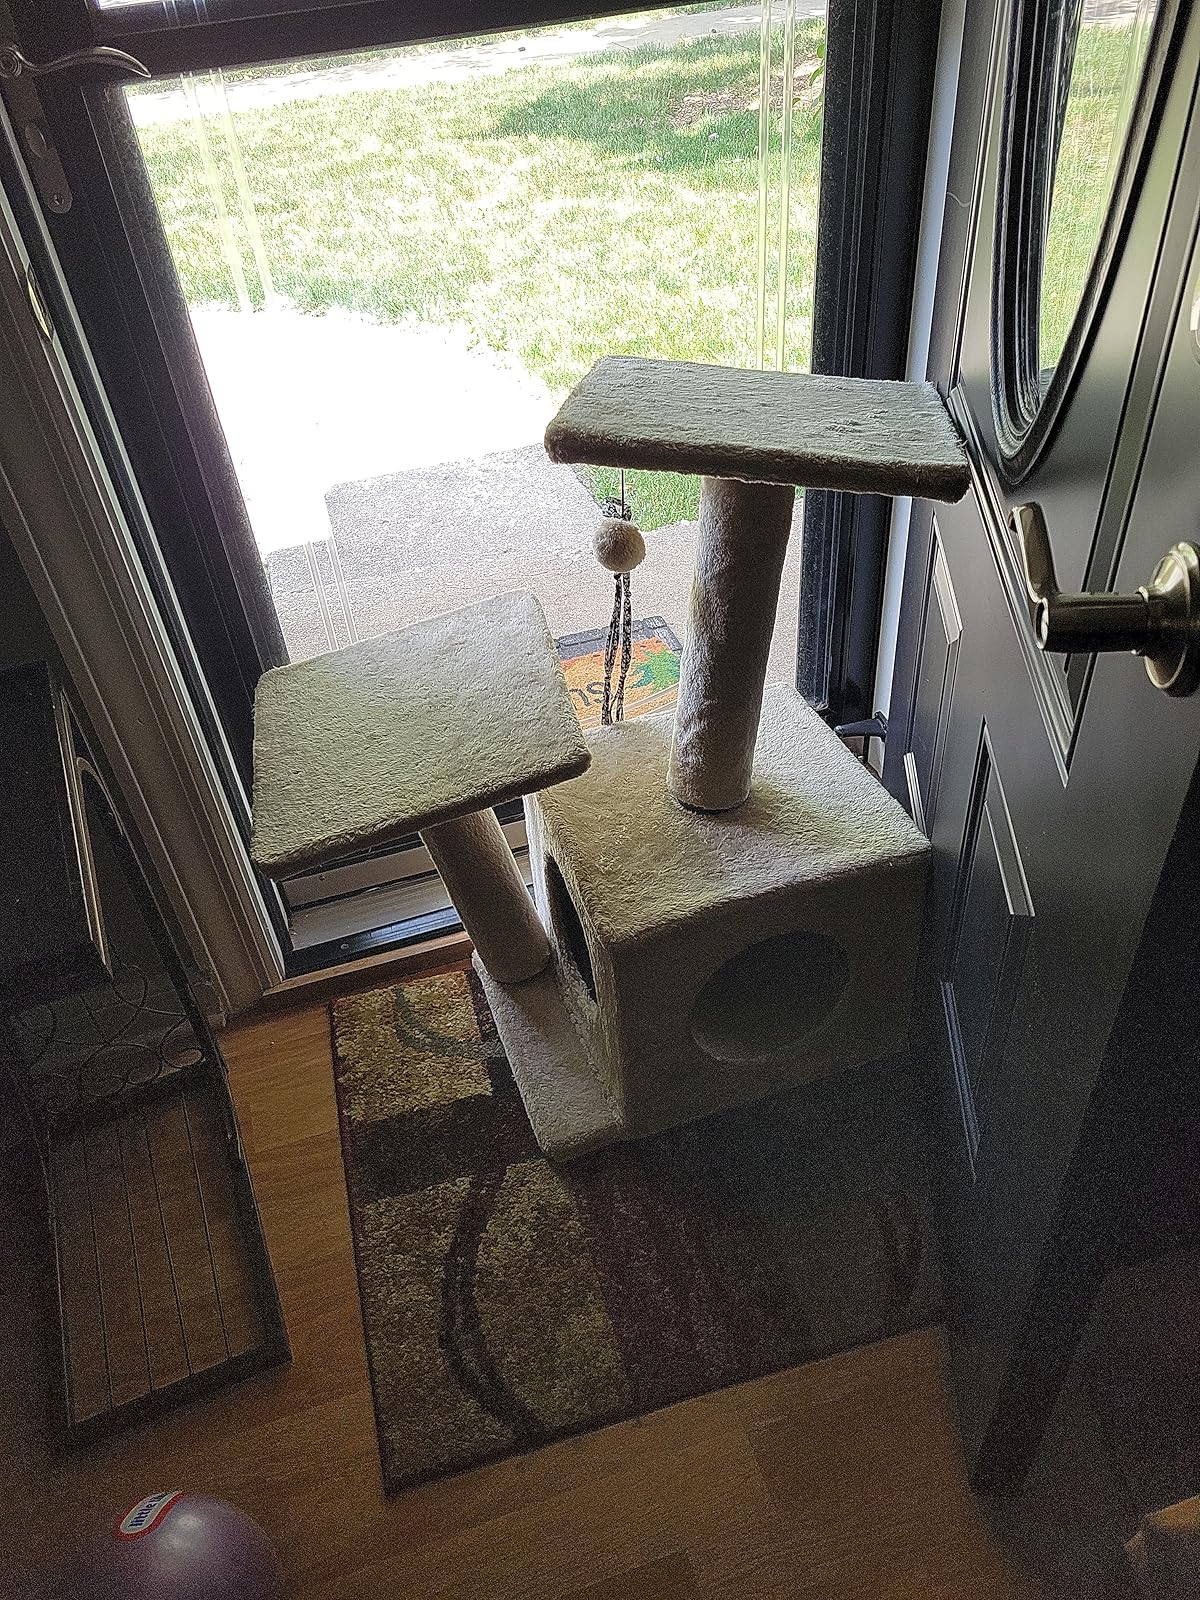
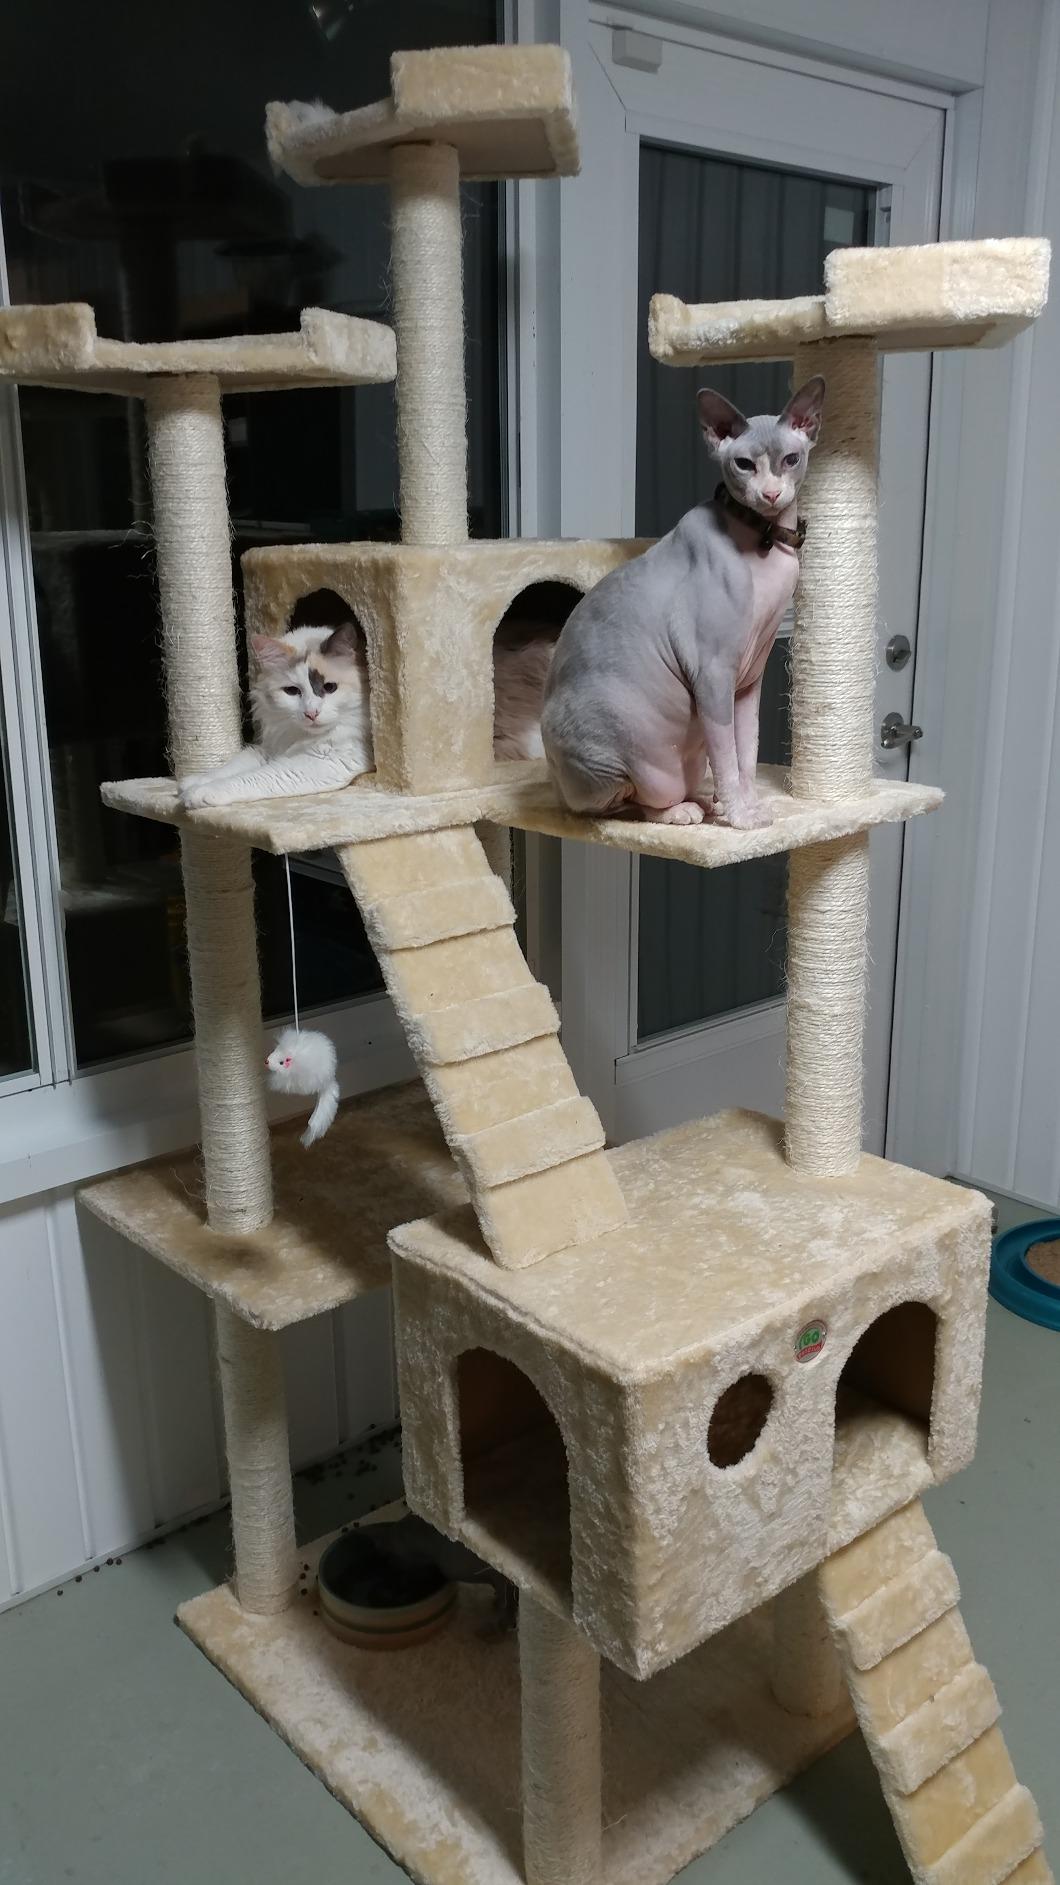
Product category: items_cat tree
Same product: no